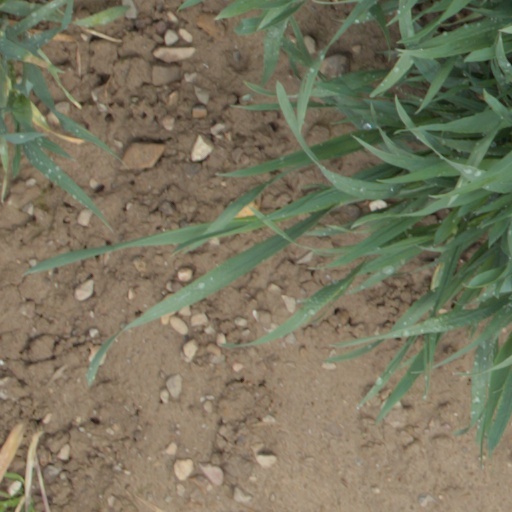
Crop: wheat